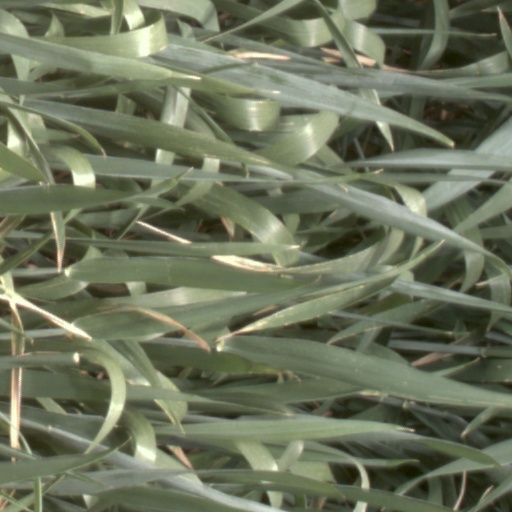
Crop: wheat